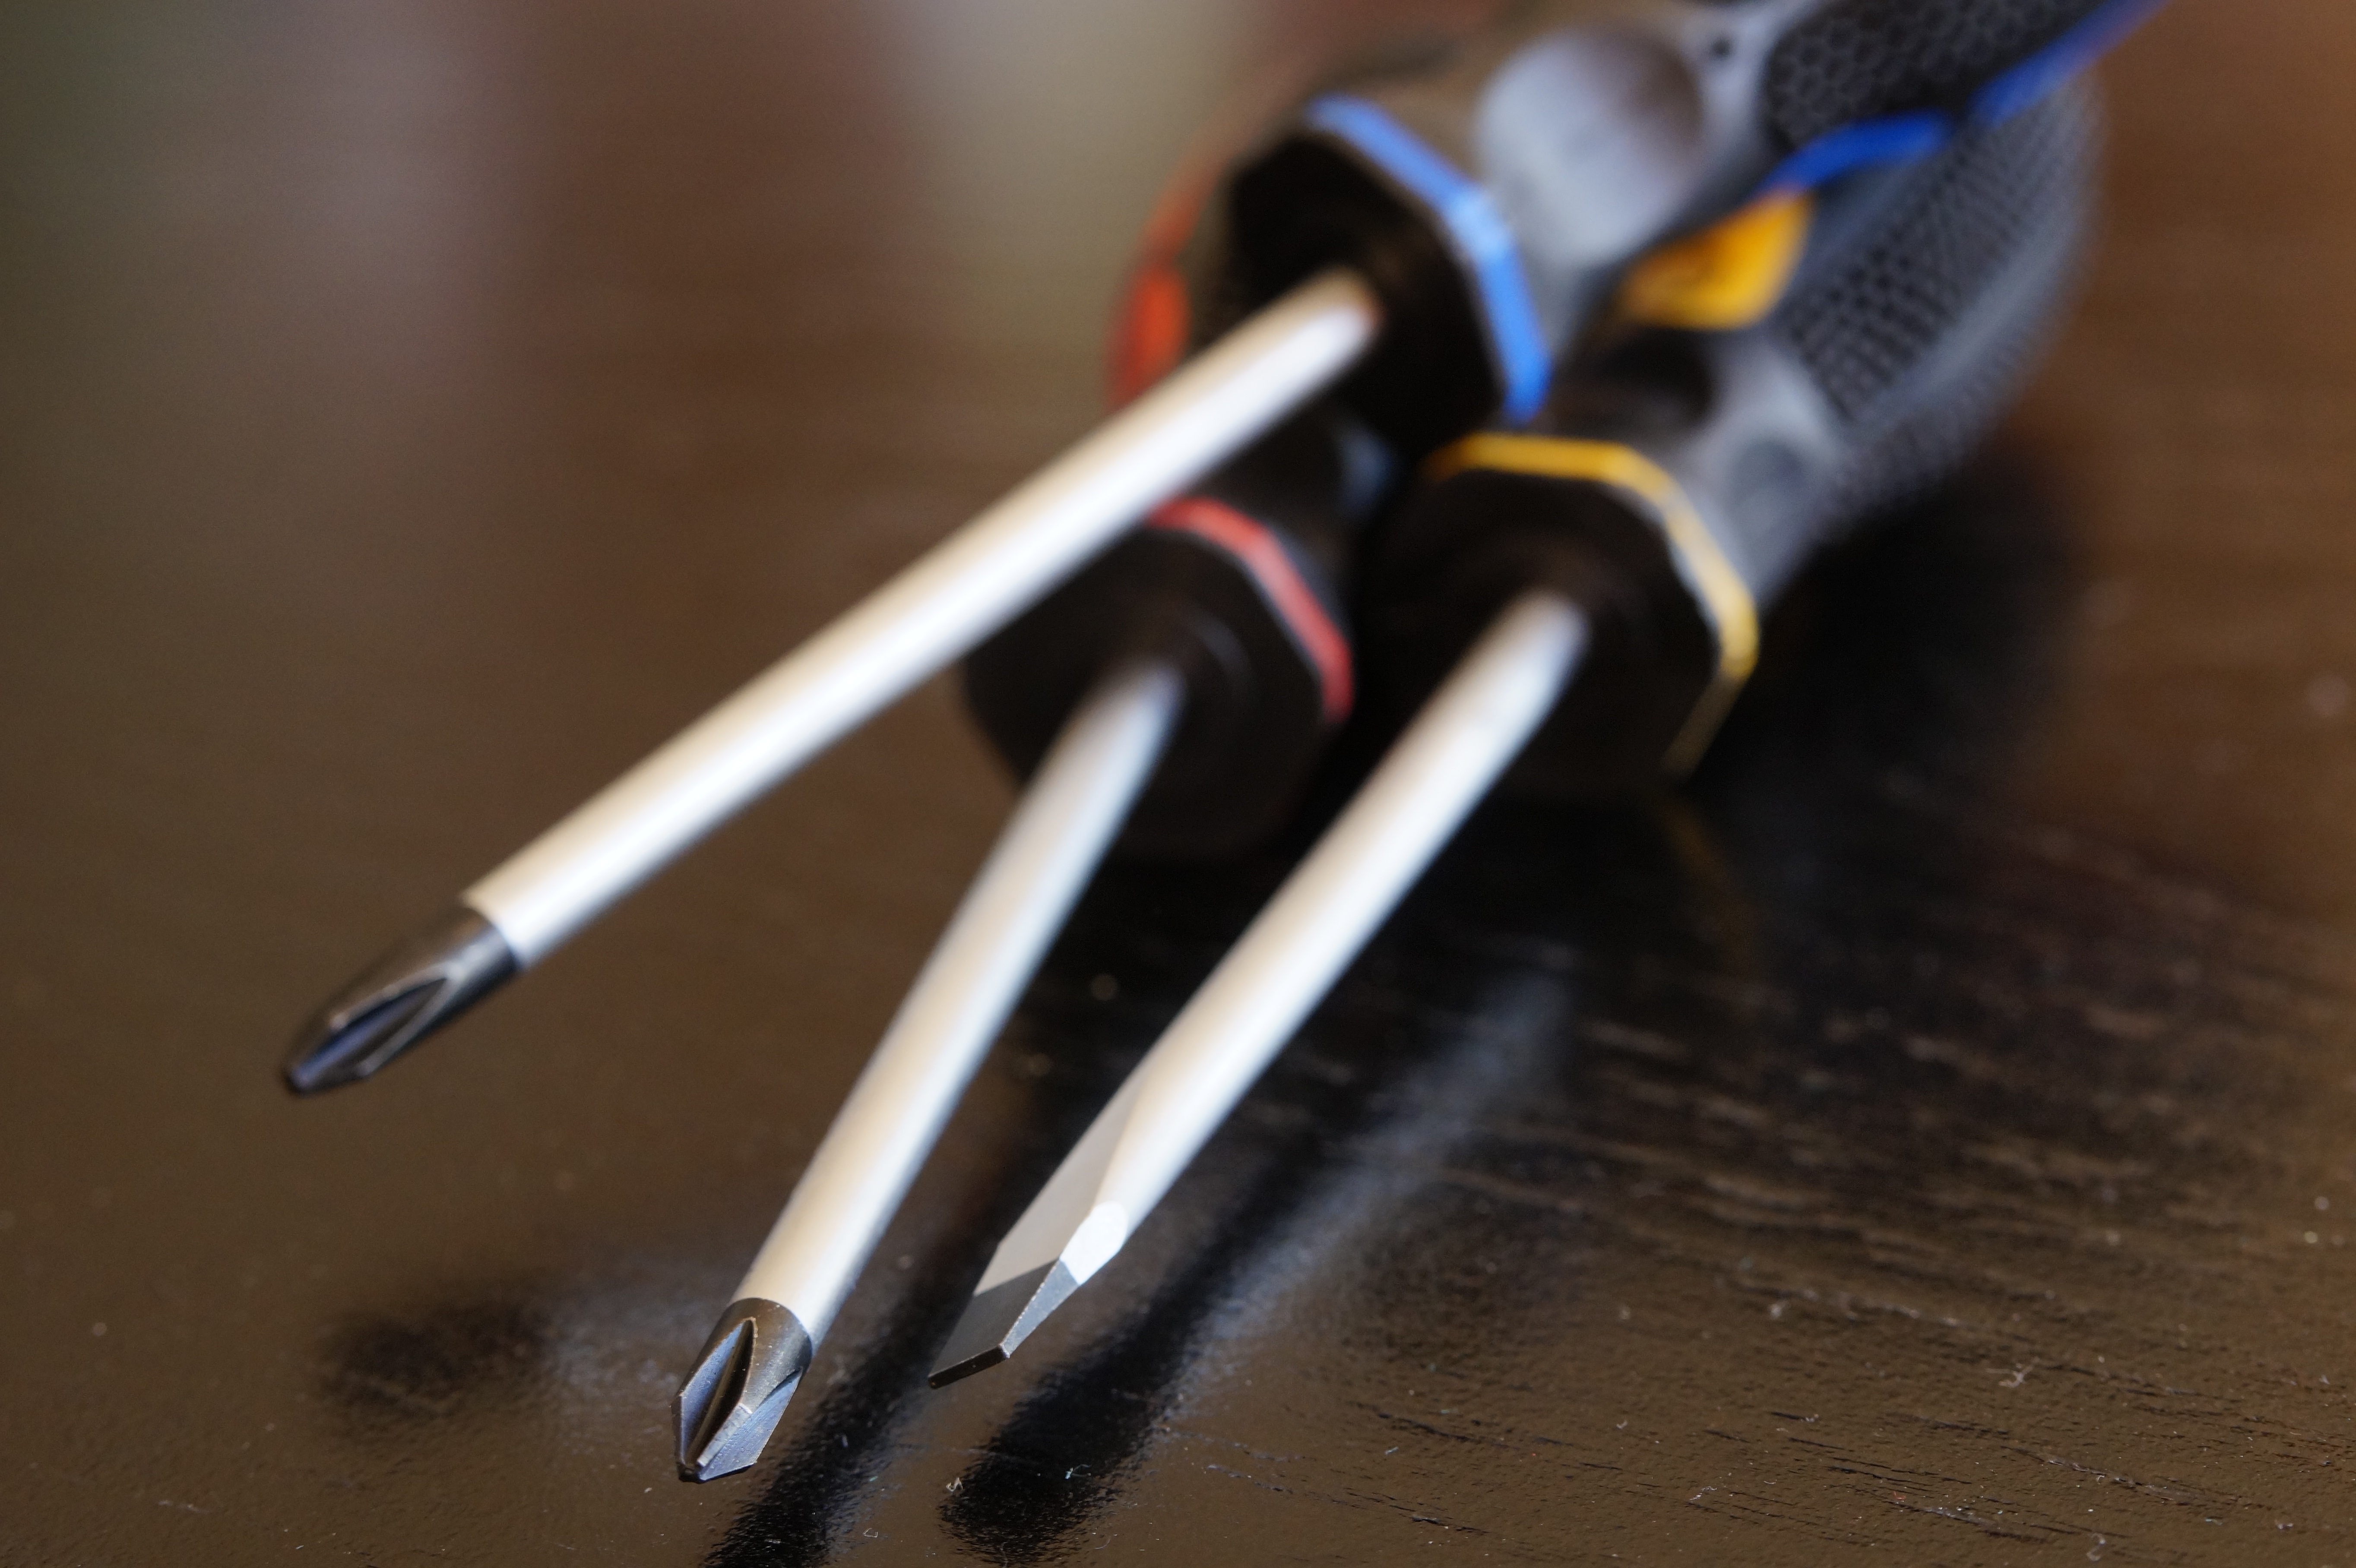
work, hand, tool, workshop, finger, craft, screw, close up, children, three, glasses, tools, phillips, screwdriver, macro photography, screwdrivers, faceplate, kids tool